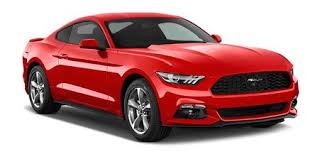
Vehicle type: Cars